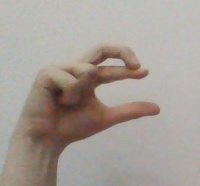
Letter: thal